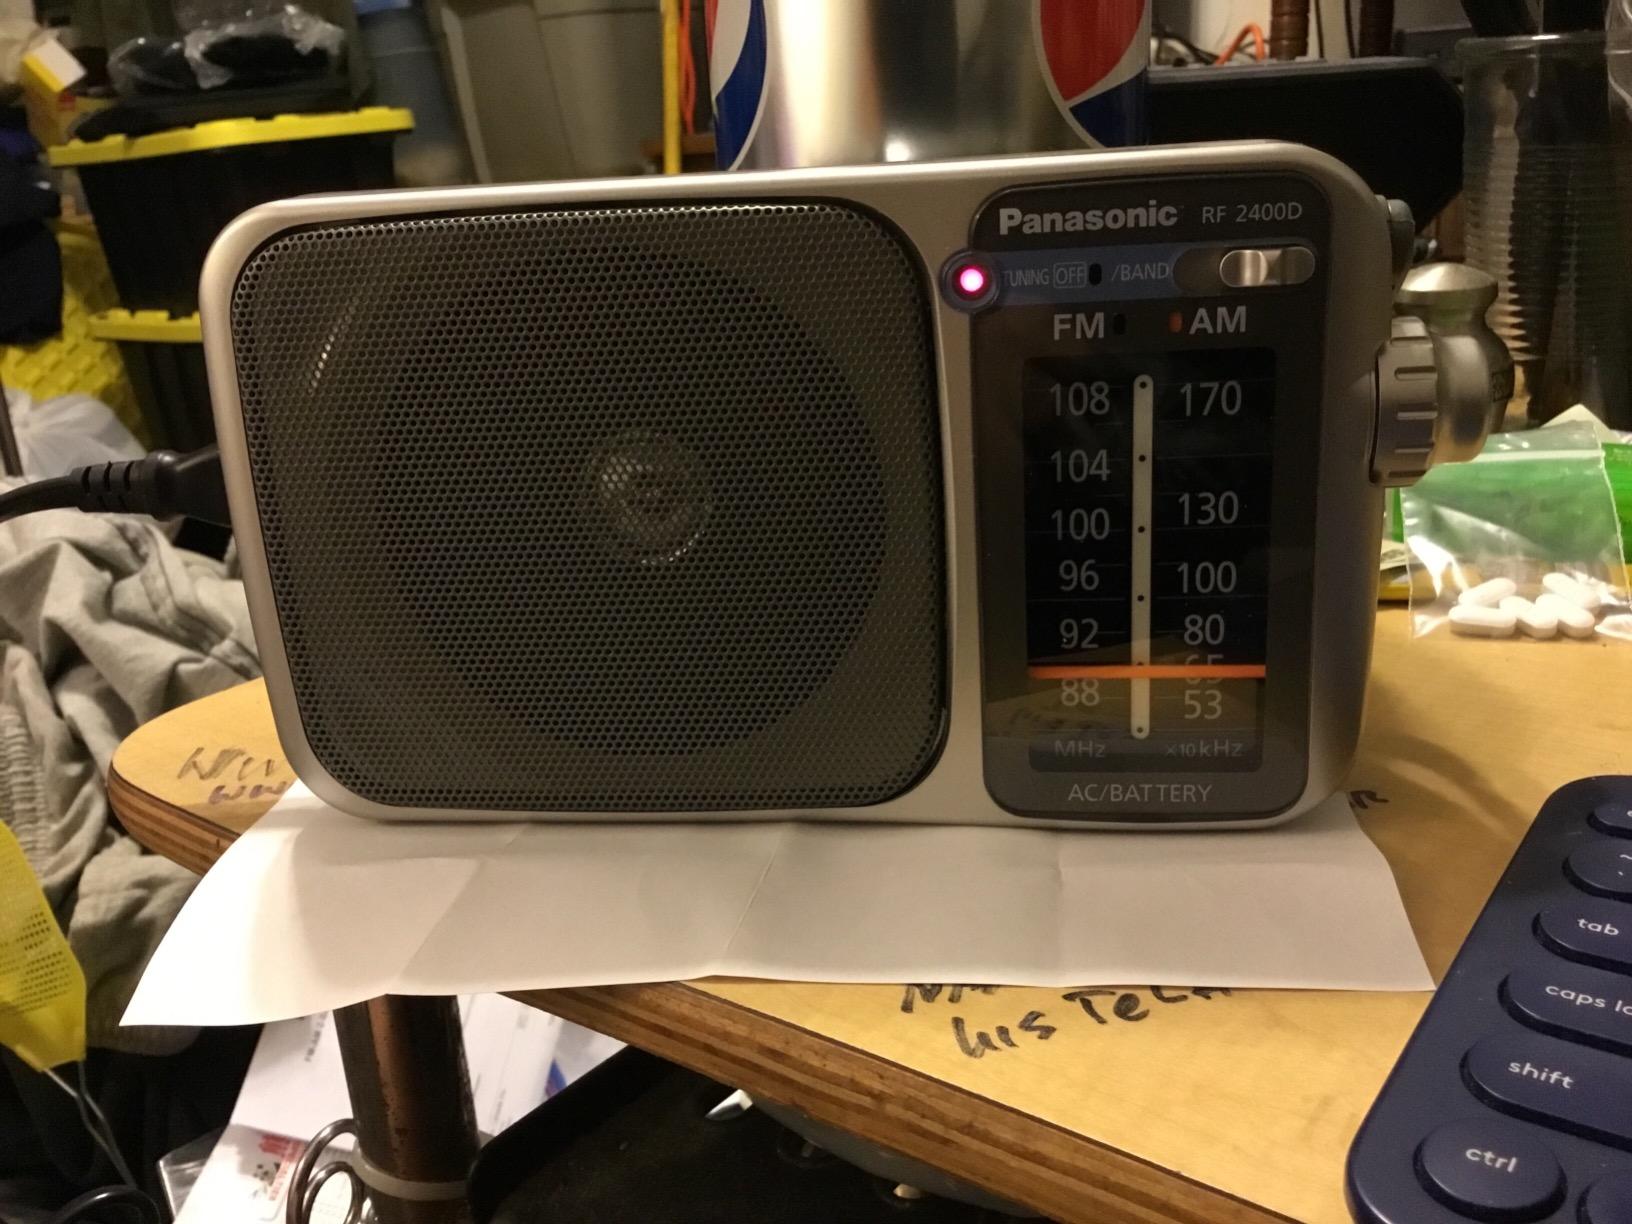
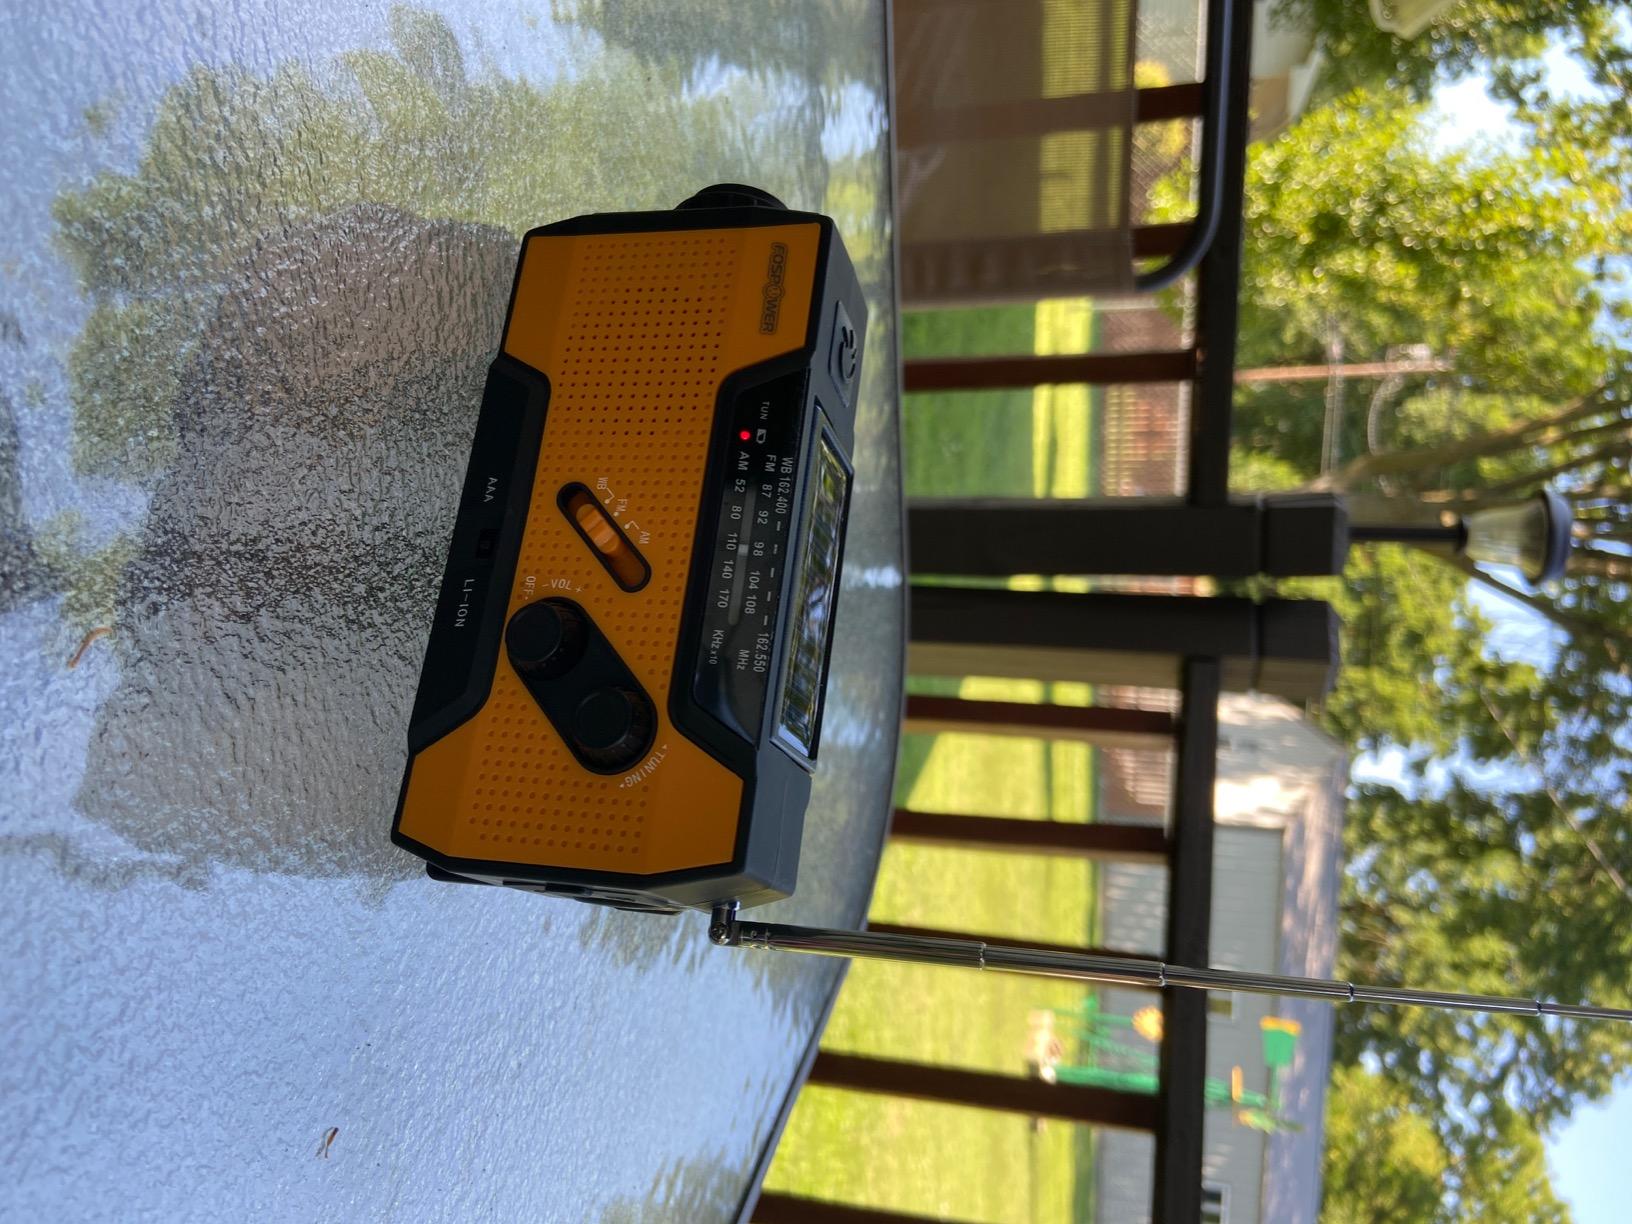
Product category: radio
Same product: no